Kadashi Church

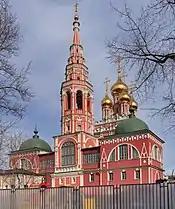
Church of Christ's Resurrection, Kadashi

The Resurrection Church in Kadashi Sloboda (Храм Воскресения Христова в Кадашах) is a major Naryshkin Baroque church in Moscow (Yakimanka District), formerly the tallest building in Zamoskvorechye. It may still be seen from Red Square.